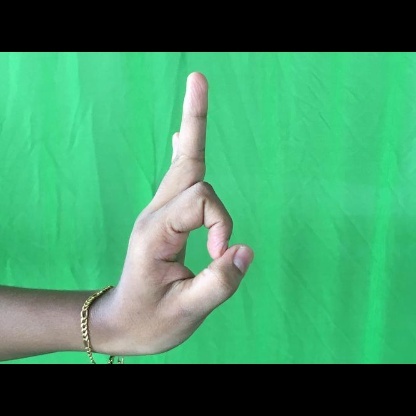
Mudra: Aralam